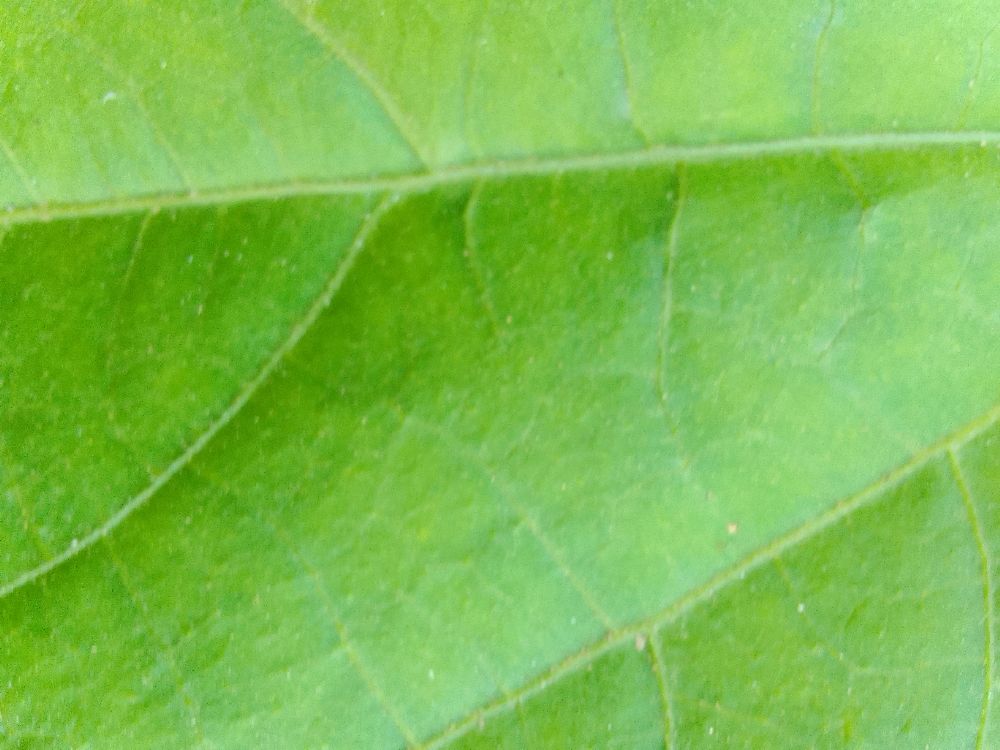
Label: healthy